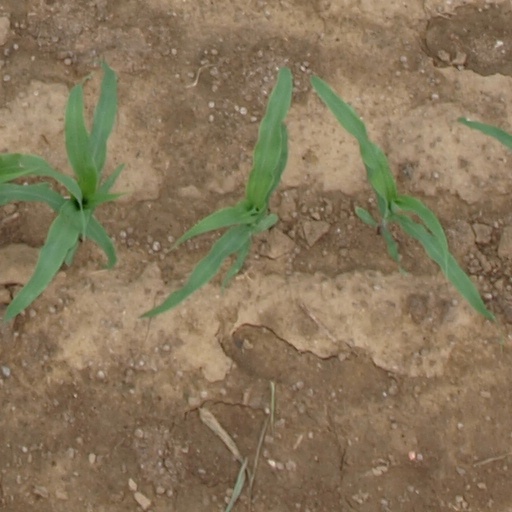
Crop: maize; corn